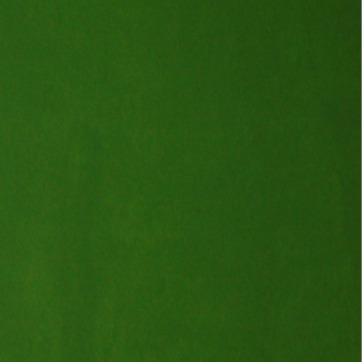
Material: painted